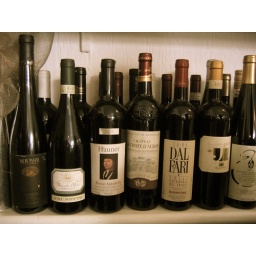
bottles of wine on a shelf in a hole-in-the-wall diner in rome